The Bread Peddler (1950 film)

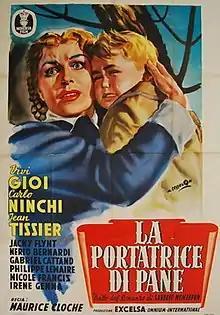

The Bread Peddler is a 1950 French-Italian historical drama film directed by Maurice Cloche and starring Vivi Gioi, Philippe Lemaire and Jean Tissier. It is an adaptation of the novel "The Bread Peddler" by Xavier de Montépin. It was made at the Cinecittà Studios in Rome.